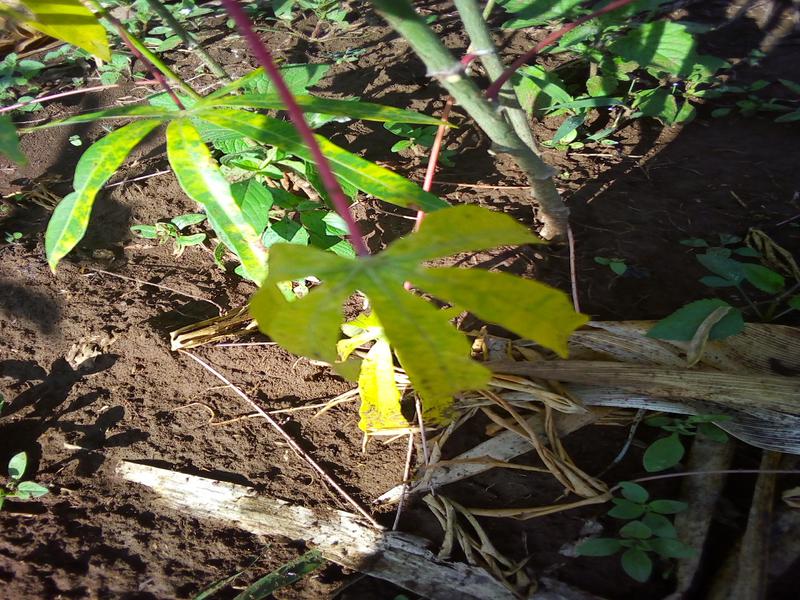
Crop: cassava
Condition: healthy